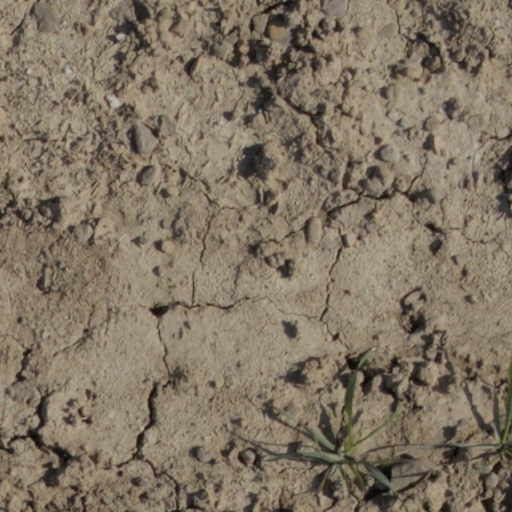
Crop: wheat